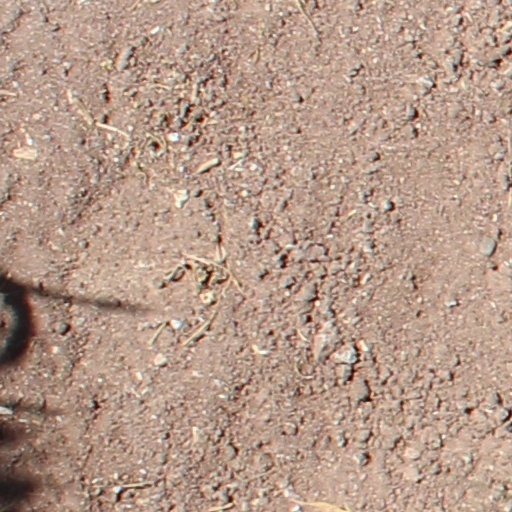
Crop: wheat